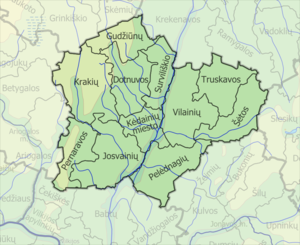
Kėdainiai / Bydele i Kėdainiai
Bydele i Kėdainiai
Kėdainiai er en by i det centrale Litauen ved bredden af Nevėžis-floden, med et indbyggertal på 29.850. Byen ligger i Kaunas apskritis og er det administrative centrum for Kėdainiai distriktetkommune med 61.037 indbyggere. Det geografiske centrum af den Litauen ligger tæt på i den nærliggende landsby Ruoščiai, der ligger i Dotnuva seniūnija.